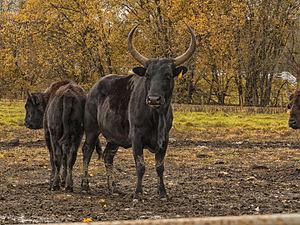
Le beefalo est une race bovine américaine.